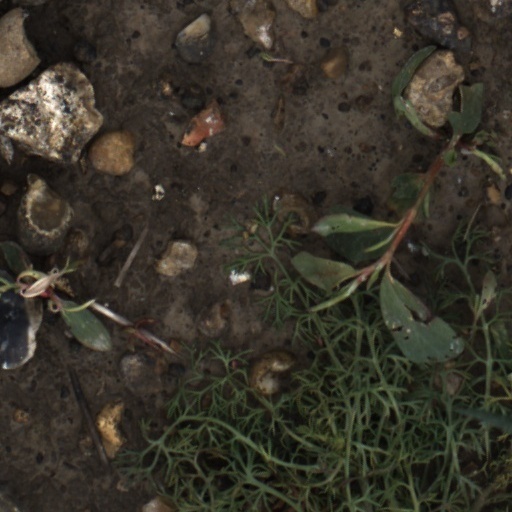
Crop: wheat